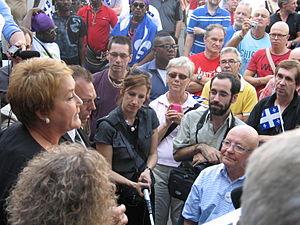
Pauline Marois prononce un discours dans un bar du quartier Limoilou de Québec à la veille de l'élection générale québécoise de 2012.